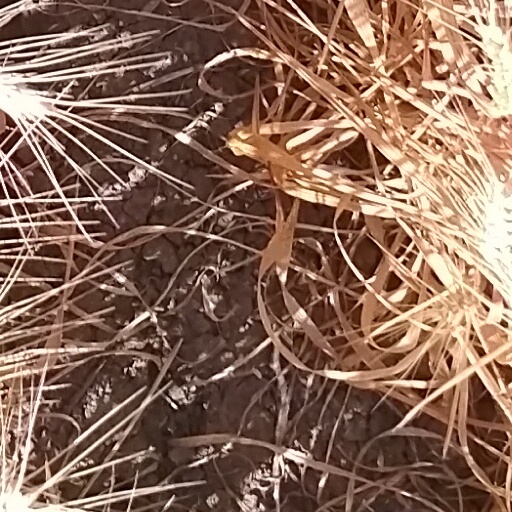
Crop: wheat